Kruså

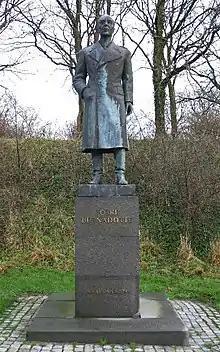
The Folke Bernadotte memorial statue in Kruså

Kruså (German: "Krusau") is a Danish border town and border crossing with a population of 1,486 (1 January 2025), 6 kilometers north of Flensburg, situated on the European route E45. It is located in Aabenraa Municipality (prior to the Municipality Reform of 2007 in Bov municipality).